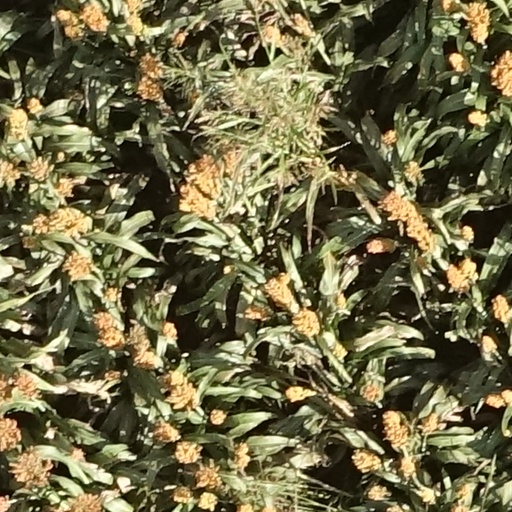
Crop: sorghum